Male gaze

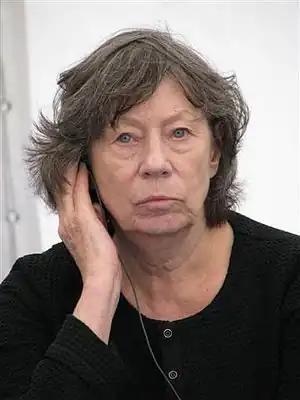
In the essay "Visual Pleasure and Narrative Cinema" (1975), Mulvey introduced and described the mechanics of the male gaze.

In feminist theory, the male gaze is the act of depicting women and the world in the visual arts and in literature from a masculine, heterosexual perspective that presents and represents women as sexual objects for the pleasure of the heterosexual male viewer. The concept was first articulated by British feminist film theorist Laura Mulvey in her 1975 essay, "Visual Pleasure and Narrative Cinema". Mulvey's theory draws on historical precedents, such as the depiction of women in European oil paintings from the Renaissance period, where the female form was often idealized and presented from a voyeuristic male perspective.